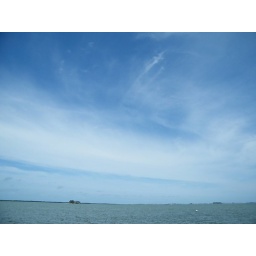
clouds curving across the sky with Caladesi Island and Honeymoon Island below